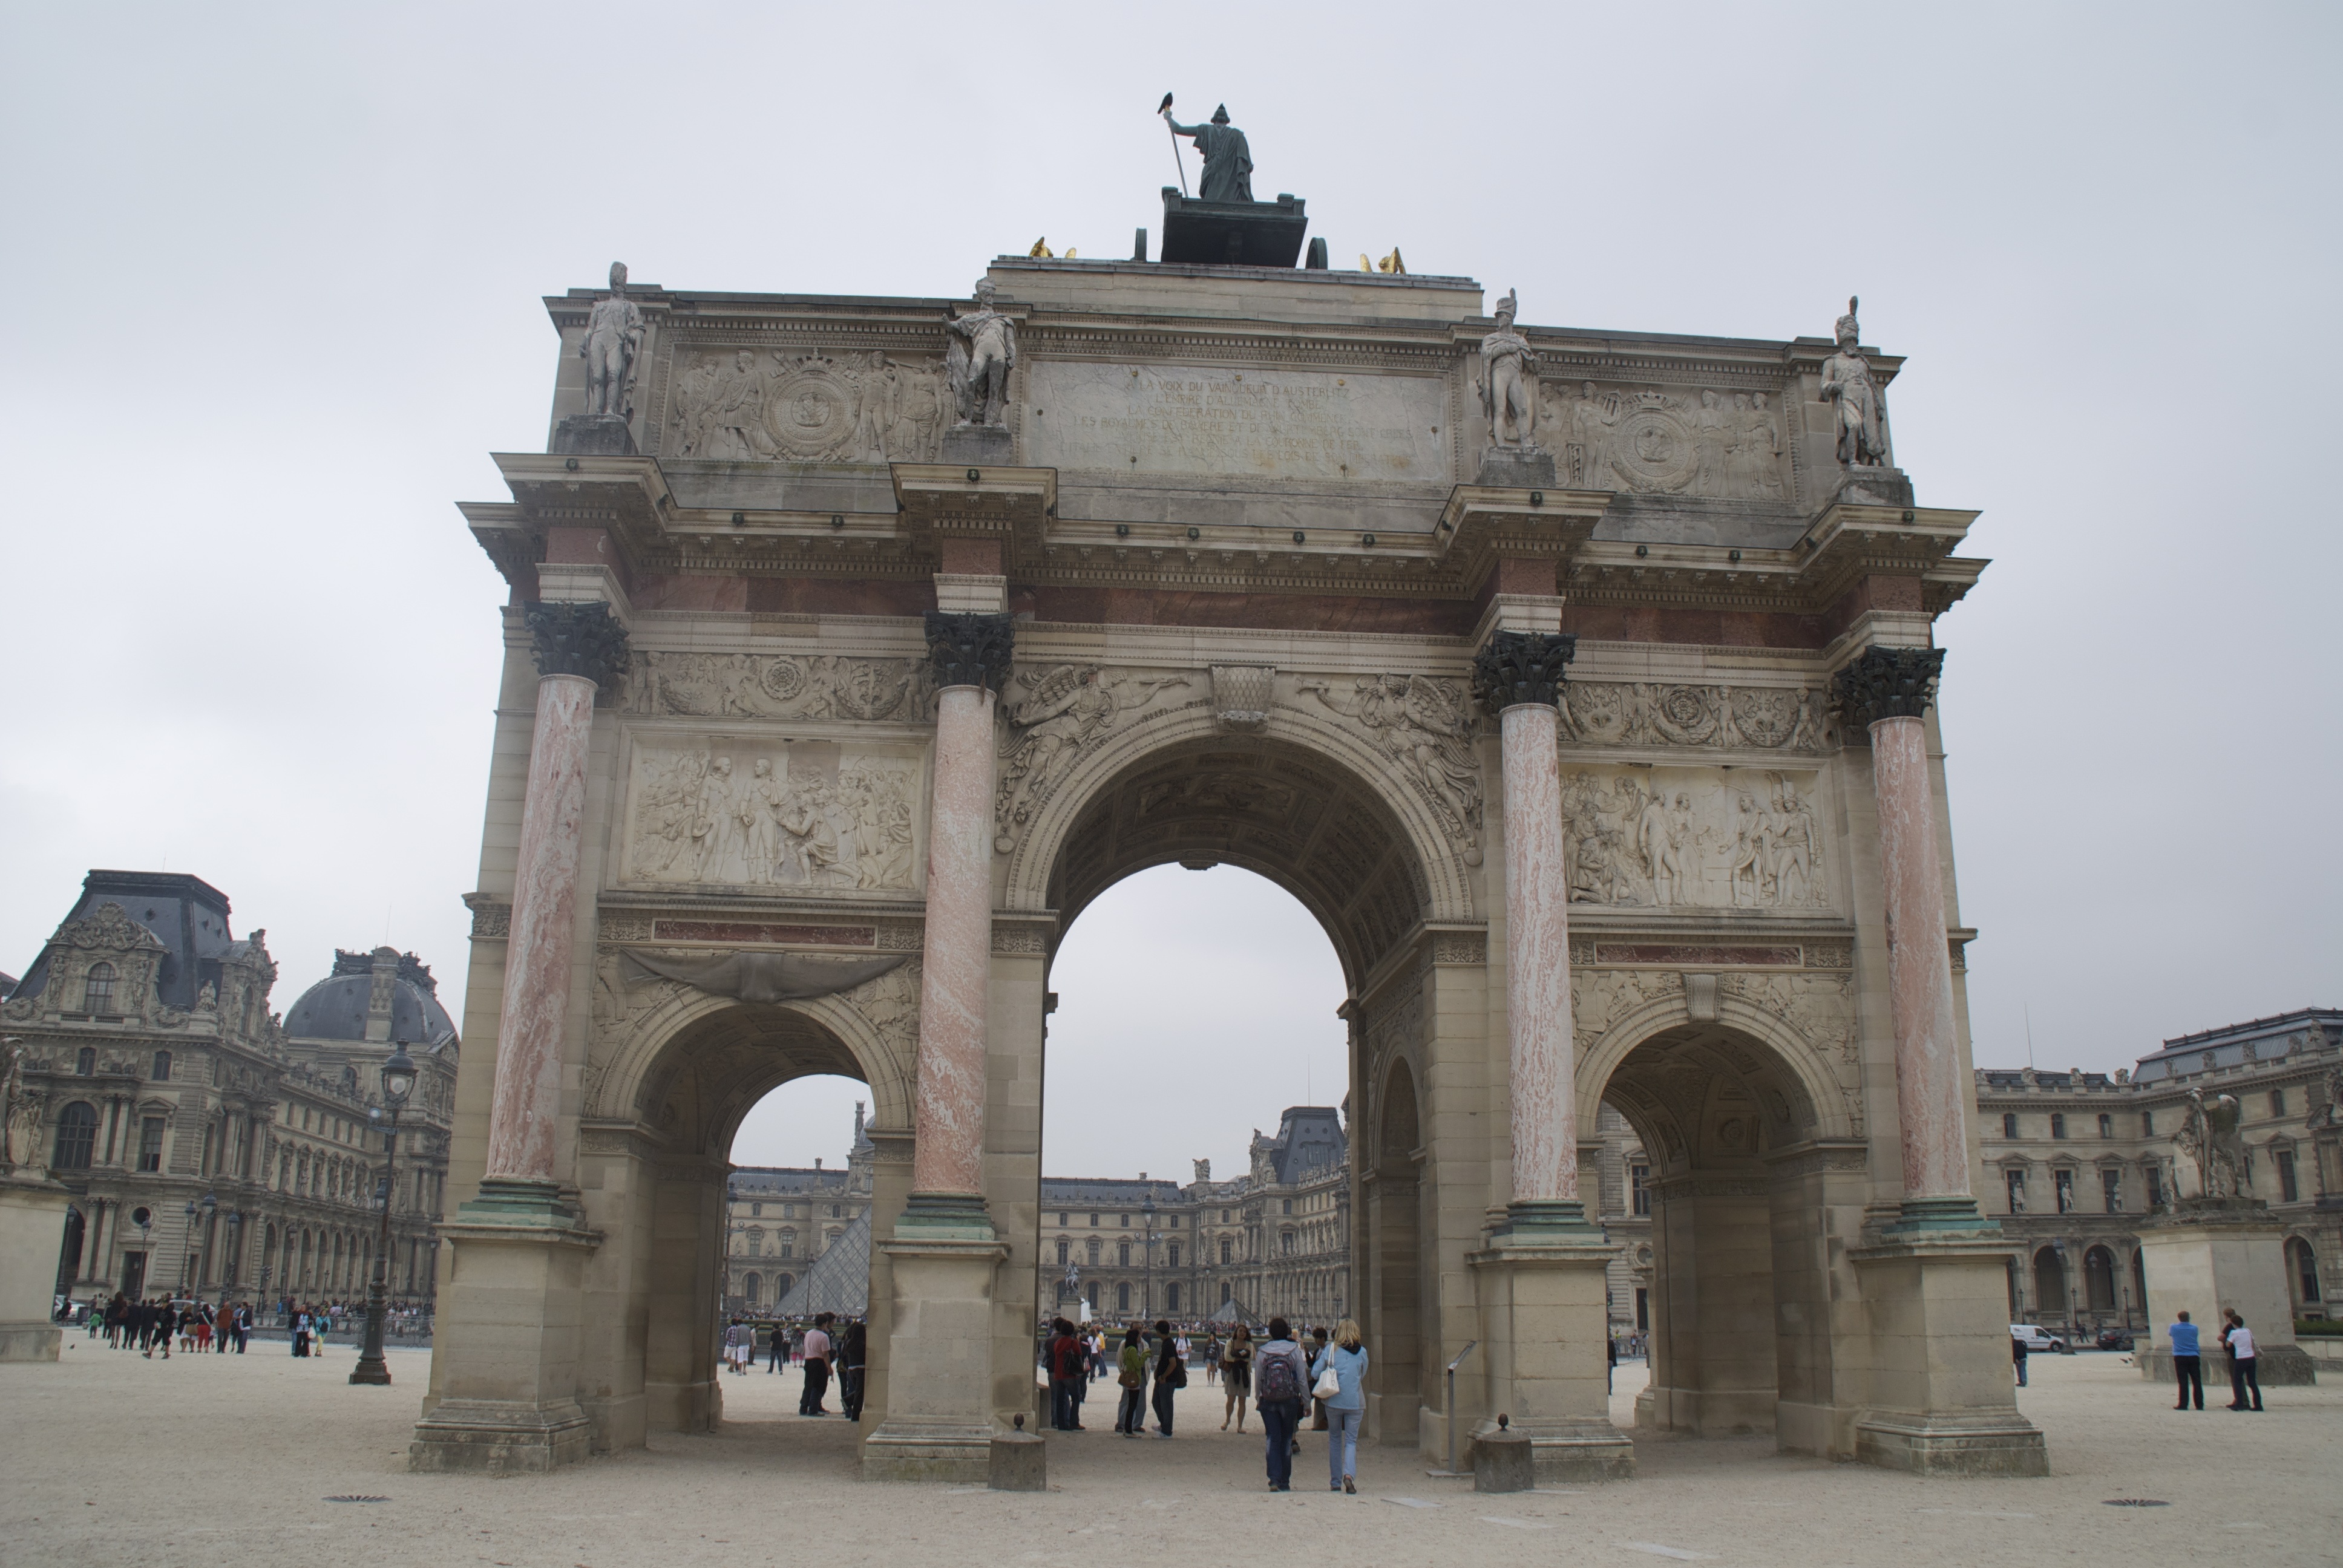
architecture, paris, monument, france, arch, column, landmark, ancient rome, roman temple, historic site, triumphal arch, ancient history, ancient roman architecture